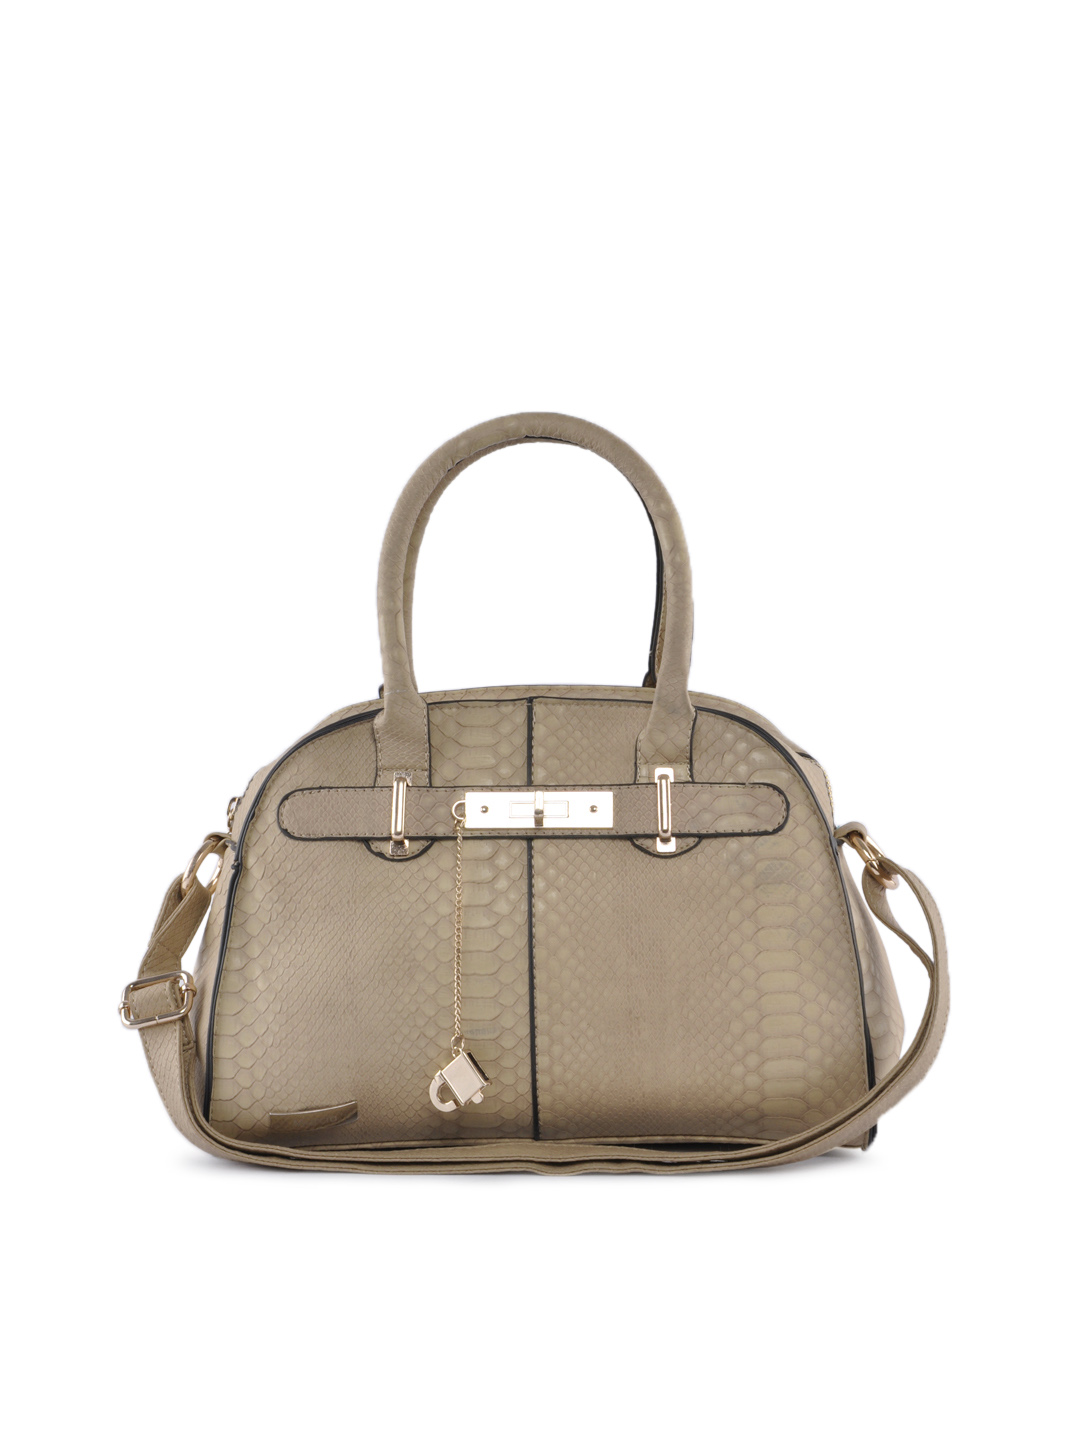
Murcia Women Leatherite Beige Bag
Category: Accessories / Bags / Handbags
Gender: Women
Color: Beige
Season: Winter 2015
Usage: Casual